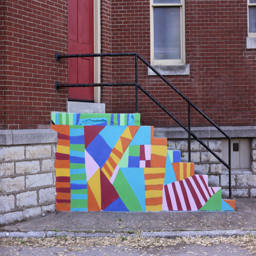
this project makes us consider other ways we can use simple designs and fresh paint to function as signs of life in public space .